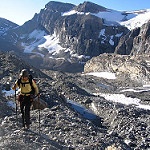
Scene: Outdoor